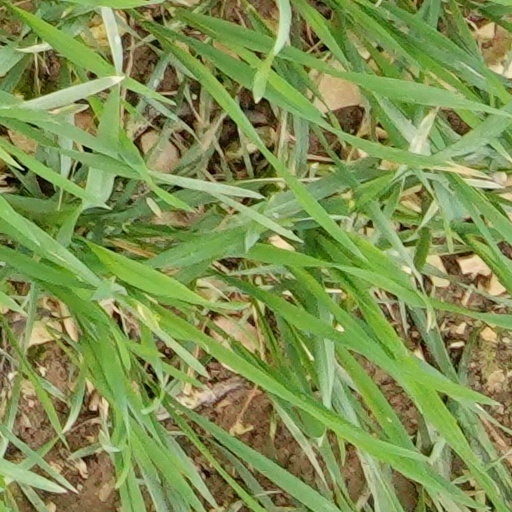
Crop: wheat